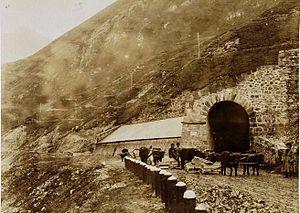
La Route militaire géorgienne est le nom historique d'une route reliant la Géorgie à la Russie à travers le Grand Caucase. Elle doit son nom aux militaires russes qui la construisirent et l’empruntaient, suite à l’annexion de la Géorgie au début du XIXᵉ siècle. C'est l'une des trois routes qui traversent le Caucase, les deux autres étant la route militaire d'Ossétie et la route transcaucasienne, situées plus à l'ouest.